Saandram

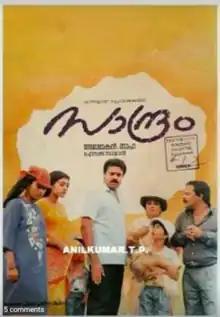

Saandram (സാന്ദ്രം, Lit. "Dense") is a 1990 Indian Malayalam psychological thriller film, directed and produced by Thaha and Ashokan. It stars Suresh Gopi, Parvathy, Innocent, and Captain Raju in the lead roles. The film has a musical score by Johnson.